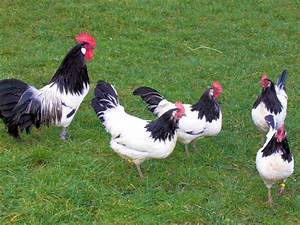
Label: chicken